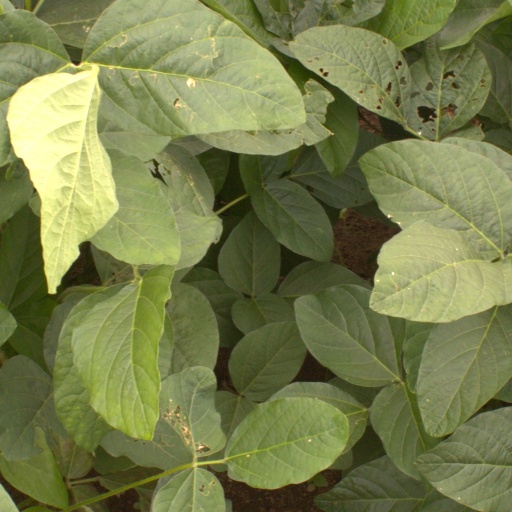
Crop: soybean